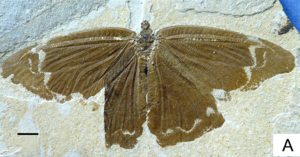
Les Kalligrammatidae sont une famille éteinte d'insectes névroptères, connus par leurs fossiles au Jurassique supérieur et au Crétacé inférieur.